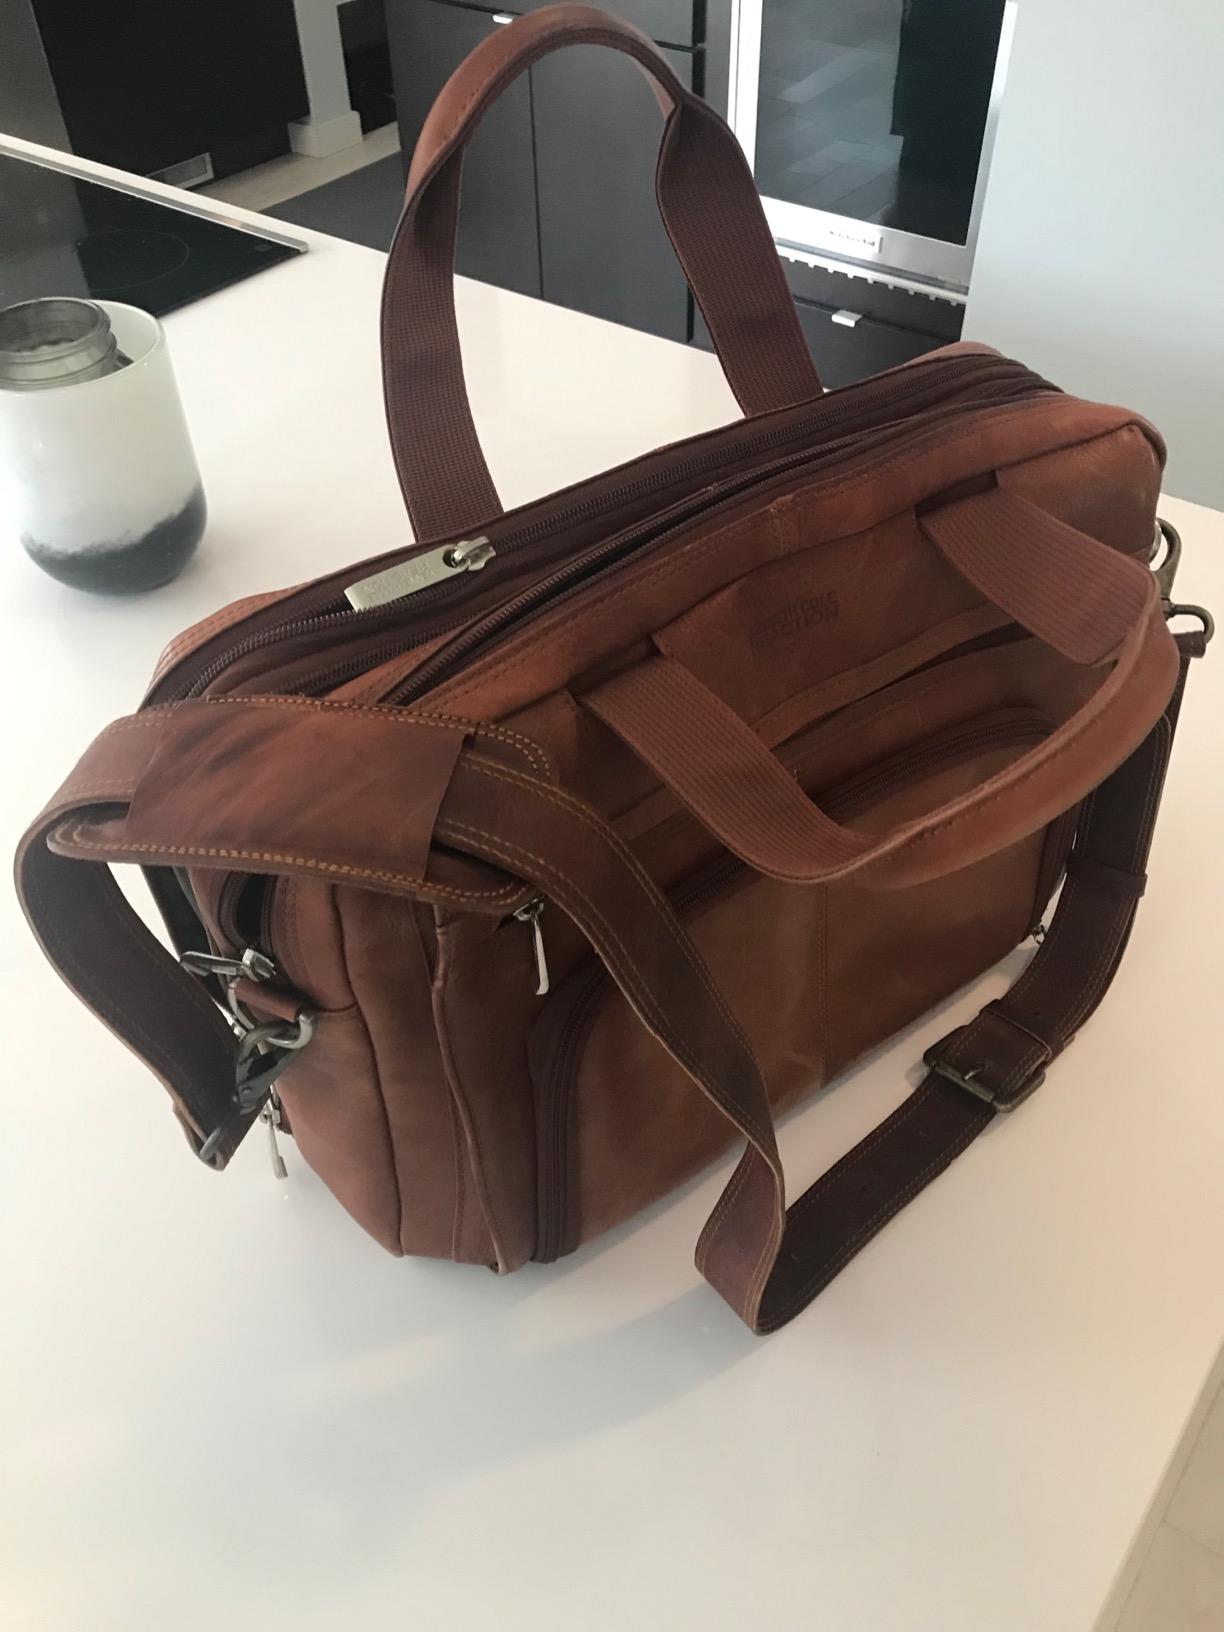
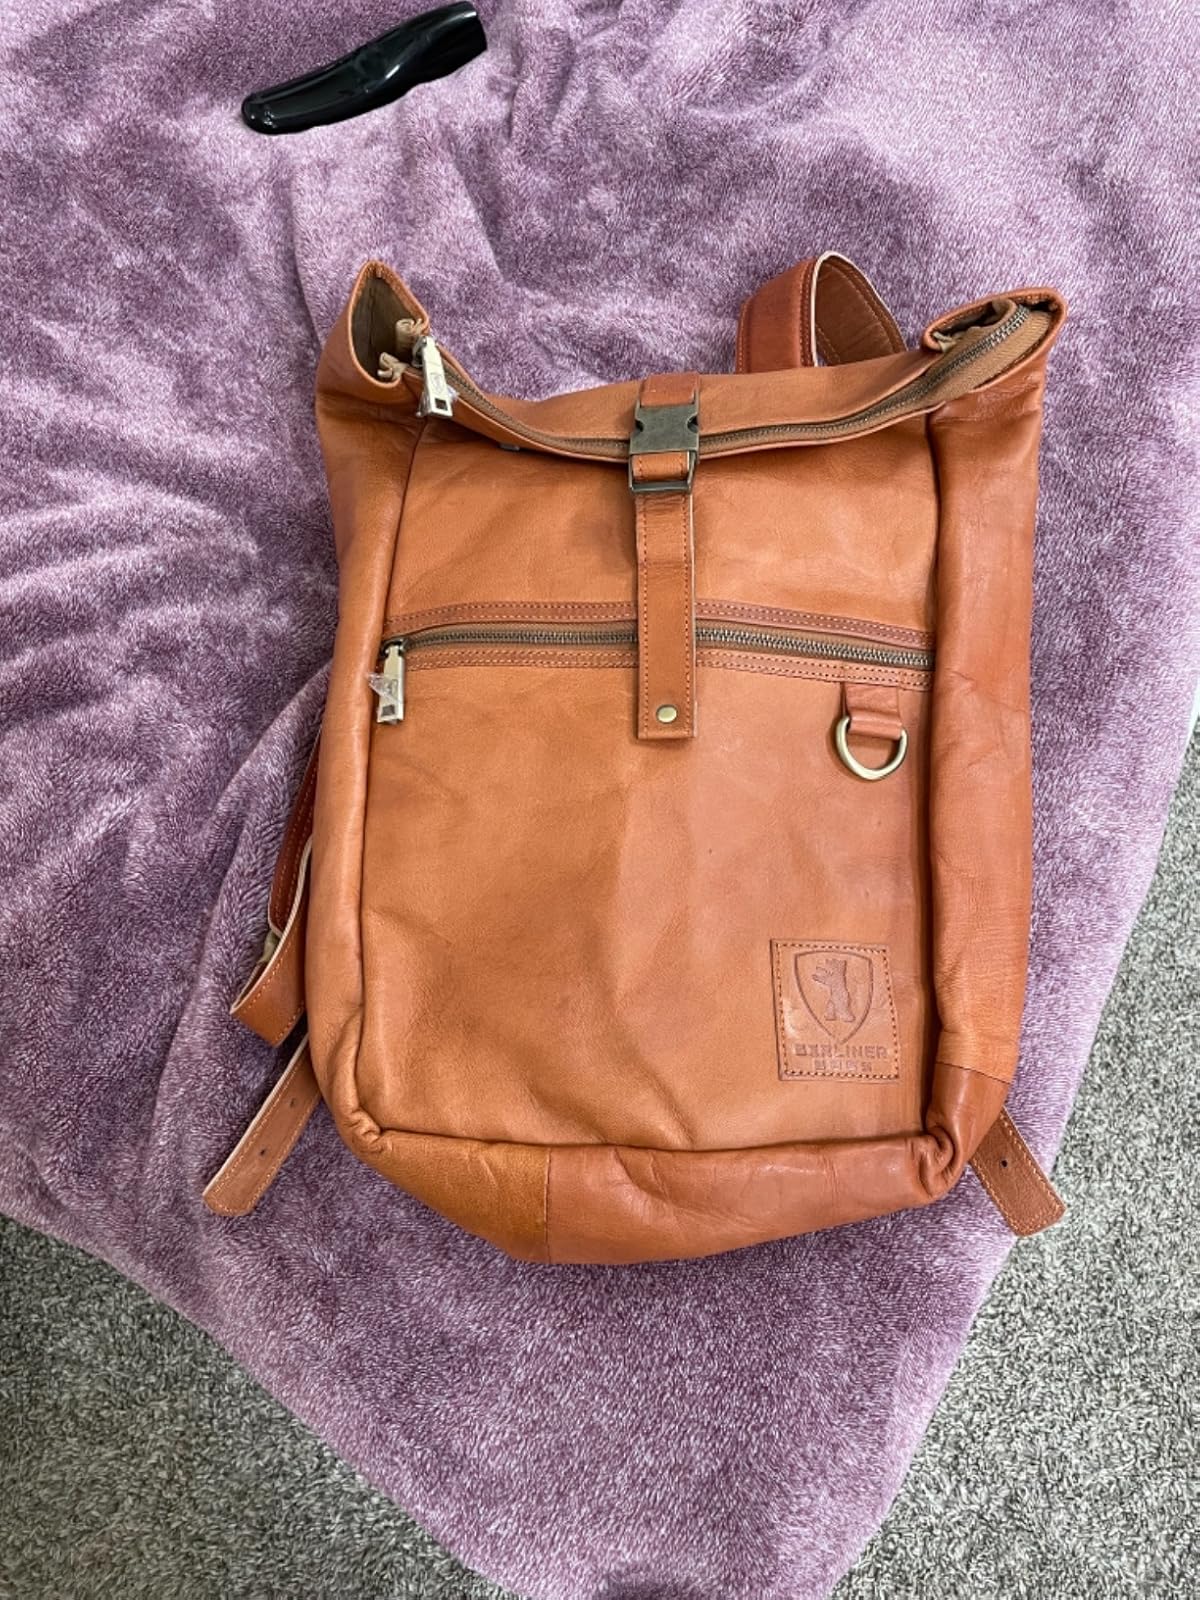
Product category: bag
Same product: no